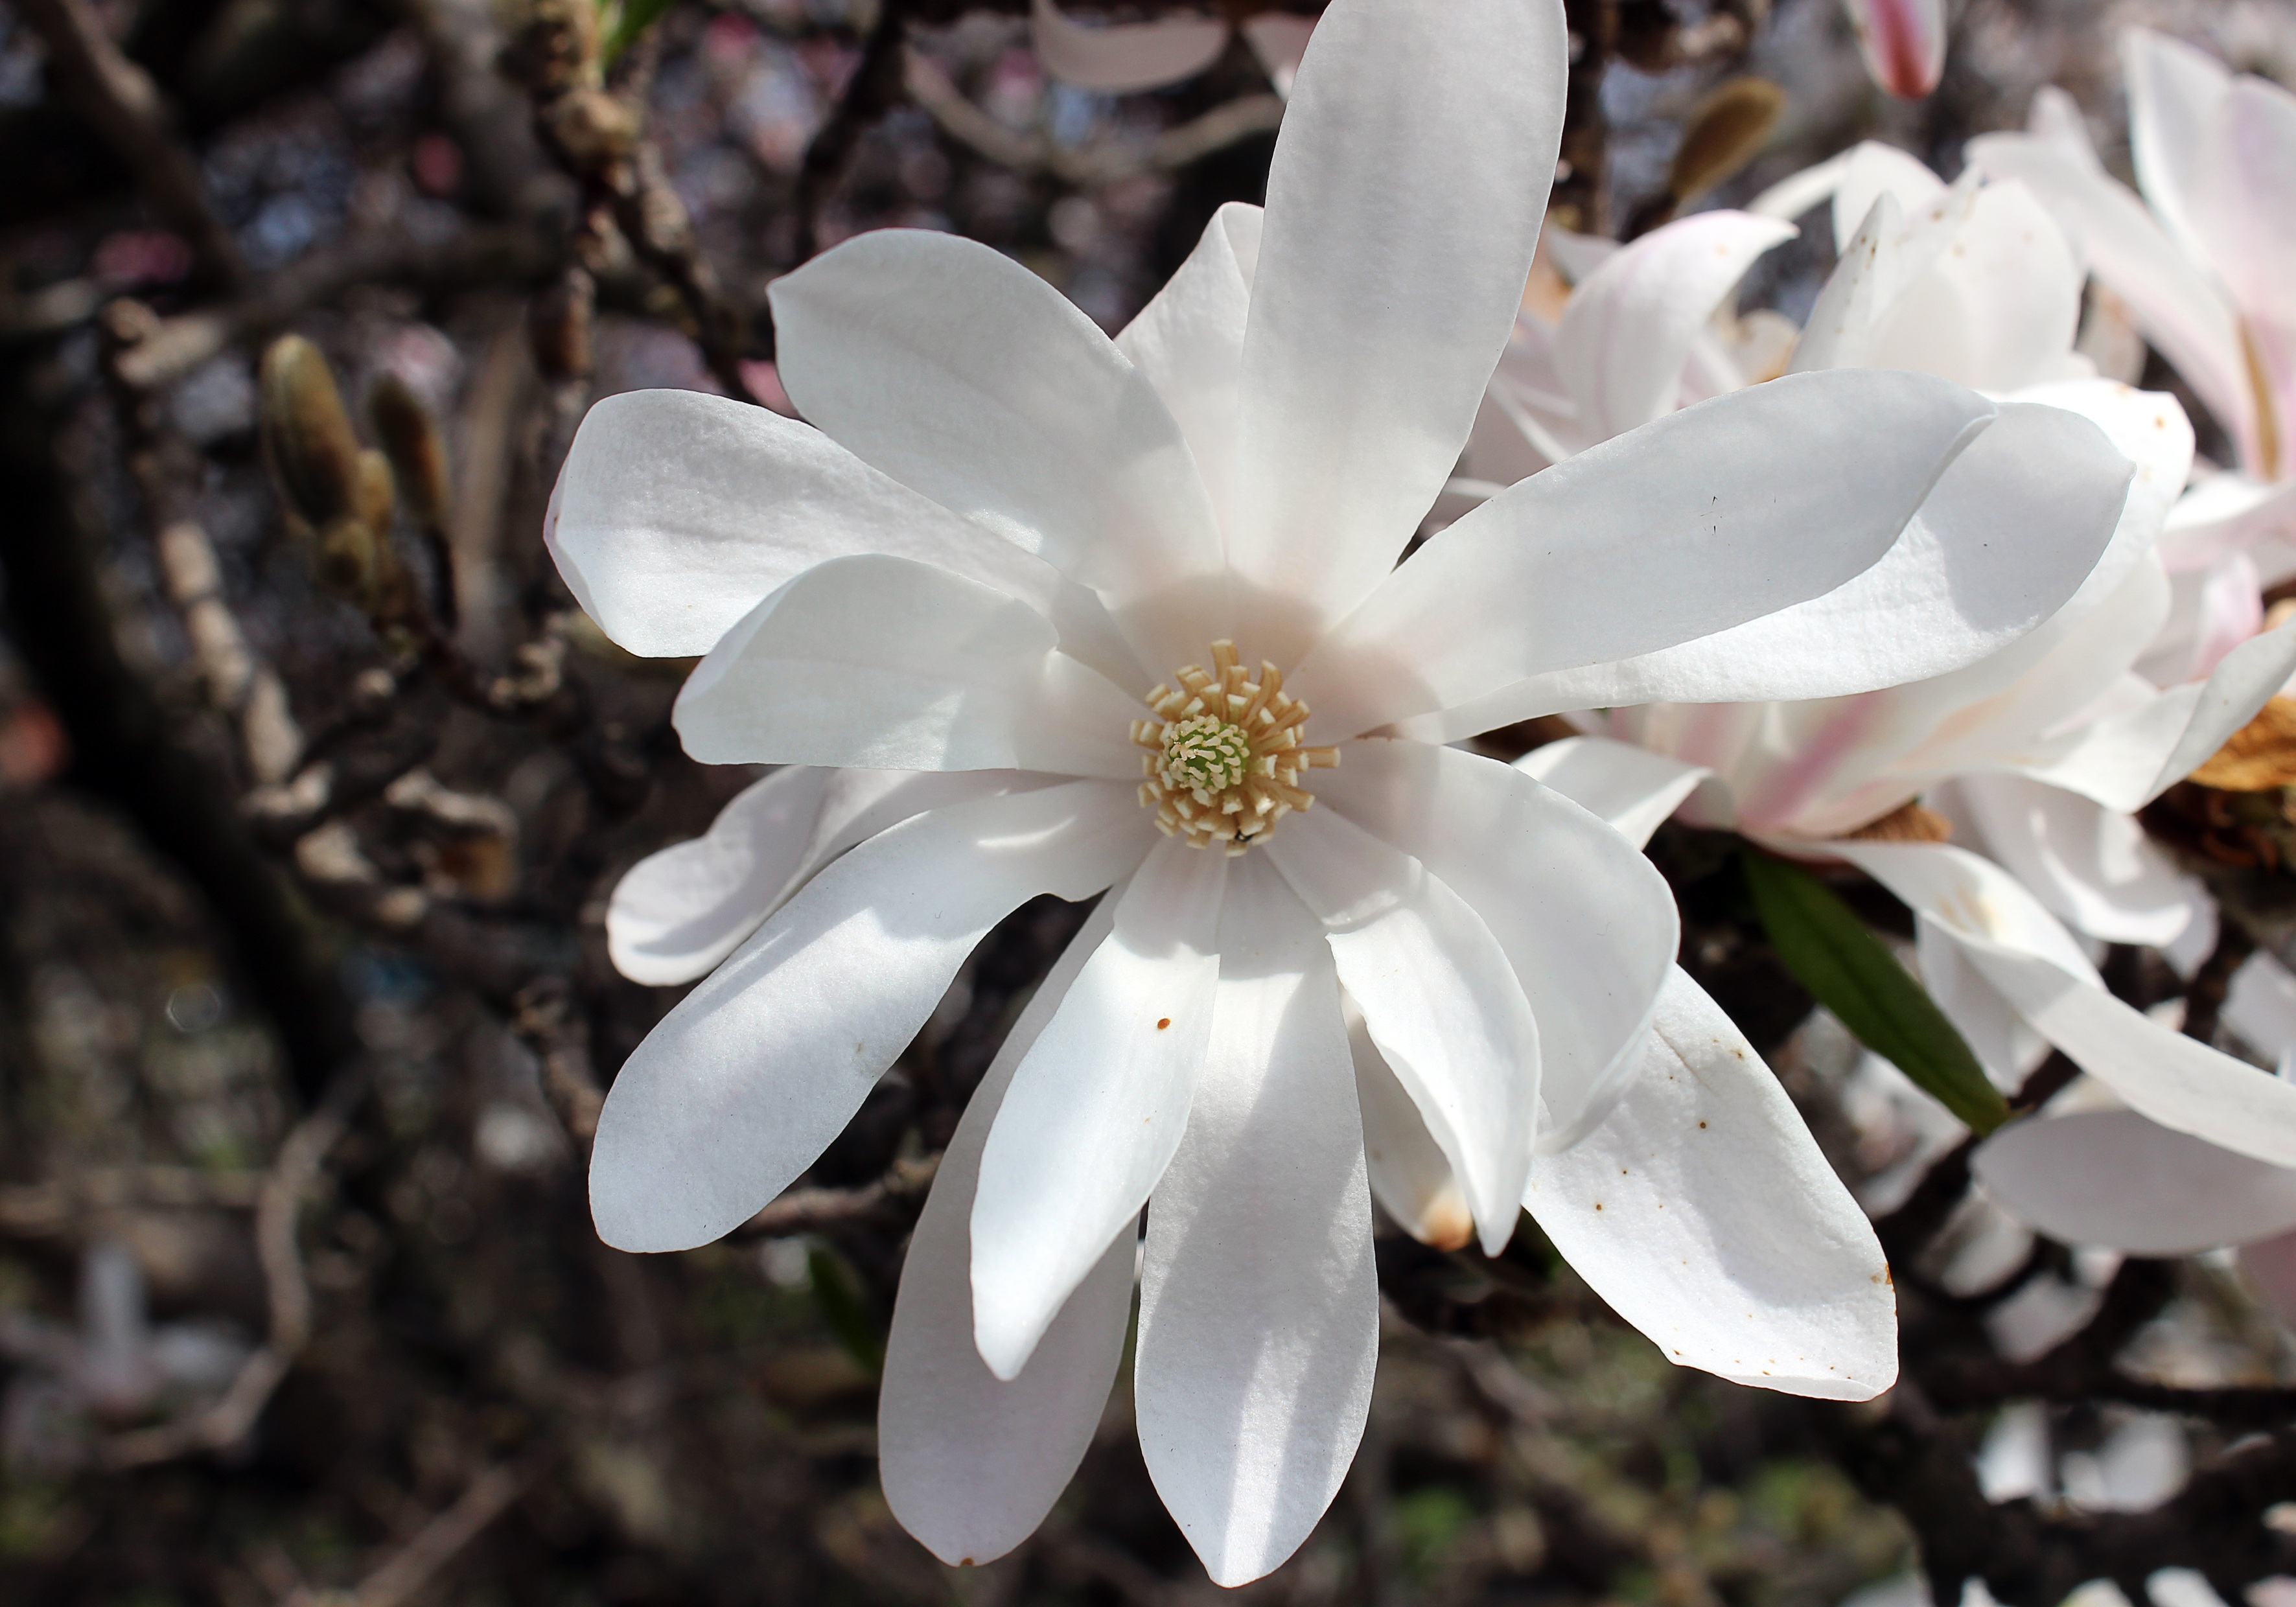
blossom, cold, plant, white, flower, petal, spring, color, macro, botany, flora, wildflower, flowers, petals, shrub, branches, magnolia, macro photography, flowering plant, land plant